Desert rose (crystal)

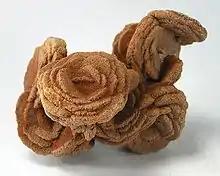
Baryte rose from Cleveland County, Oklahoma (size: 10.2 × 7.1 × 5.5 cm)

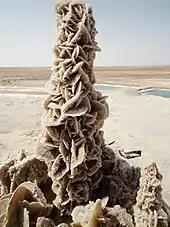
Large desert rose formation in the Tunisian desert

A desert rose, sand rose, Sahara rose, rose rock, selenite rose, gypsum rose, or baryte rose is an intricate rose-like formation of crystal clusters of gypsum or baryte, which include abundant sand grains. The "petals" are crystals flattened on the "c" axis, fanning open in radiating clusters.